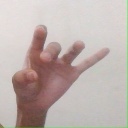
अक्षर: ओ